Margaret Helen Waterfield

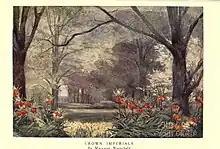
"Crown Imperials," a painting by Waterfield from "Beautiful Flowers and How to Grow Them" (1922)

Margaret Helen Waterfield, "b. 1863, d. 1953 (aged 89)", was an English artist best known for her watercolor paintings of flowers and other plants. She became a member of the Society of Women Artists in 1899 and lived in Canterbury, Kent, for several years. Her work has been displayed in the Royal Birmingham Society of Artists Gallery and the Walker Art Gallery in Liverpool.